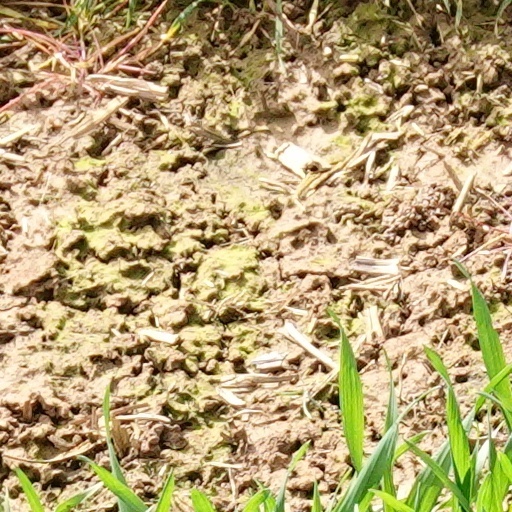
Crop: wheat